Interstate Commission on the Potomac River Basin

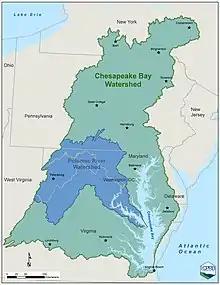
The Potomac basin within the Chesapeake Bay watershed.

The Interstate Commission on the Potomac River Basin] (ICPRB) is an agency composed of commissioners representing the United States federal government, the states of Maryland, Pennsylvania, Virginia, West Virginia, and the District of Columbia. The ICPRB mission is to enhance, protect, and conserve the water and associated land resources of the Potomac River basin and its tributaries through regional and interstate cooperation.